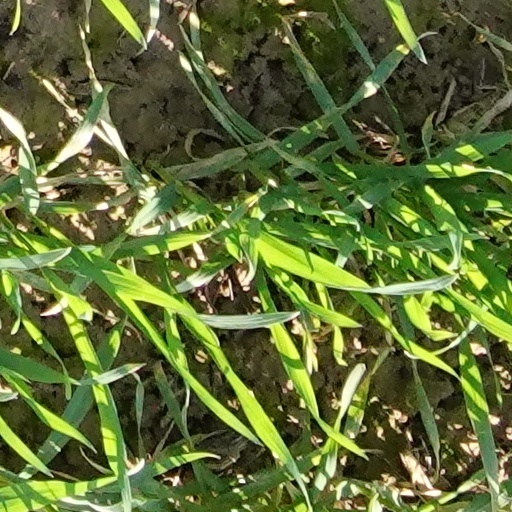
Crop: wheat